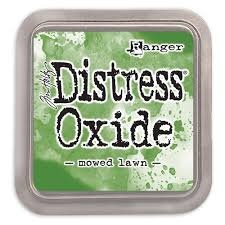
Distress Oxide - Mowed Lawn - Tim Holtz/Ranger
Water-reactive & pigment ink fusion that creates an oxidized effect when sprayed with water. Use with stamps, stencils, and direct to surfaces. Blend using Ink Blending Tools and Foam. Ink pads are 3"x3".
Brand: Ranger
Category: Arts & Entertainment > Hobbies & Creative Arts > Arts & Crafts > Art & Crafting Materials > Craft Paint, Ink & Glaze > Ink Pads